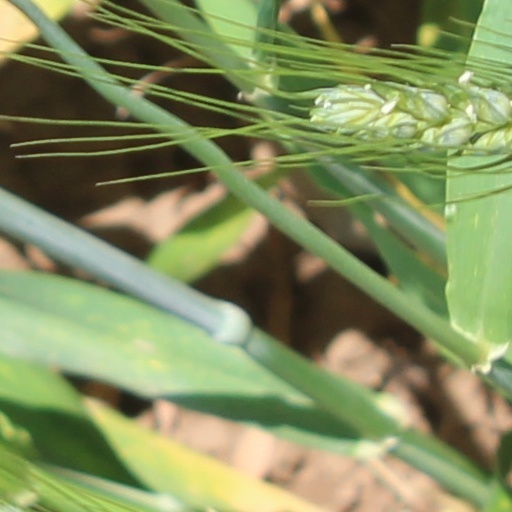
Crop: wheat